Indiana, Peru

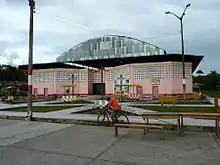
Arena in Indiana

Indiana is a town and the capital of the Indiana District in the Maynas Province of Peru. Located in Peru's northernmost Loreto Region, it is deep in the Amazon rainforest and sits on the Amazon River.